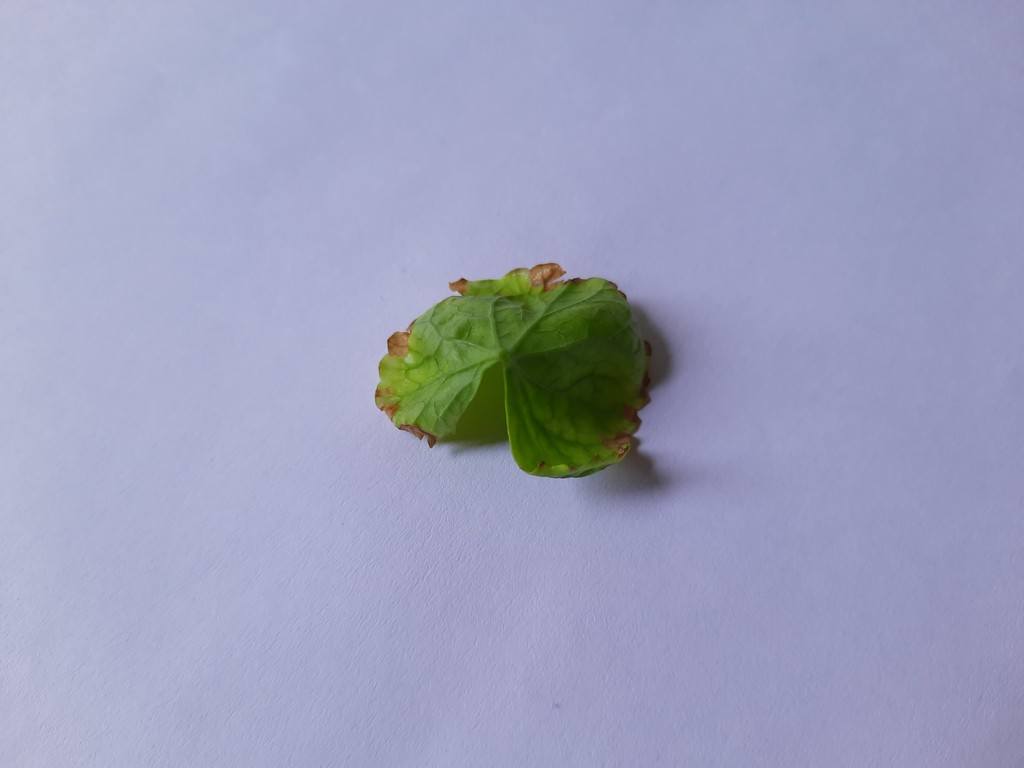
Label: Unhealthy